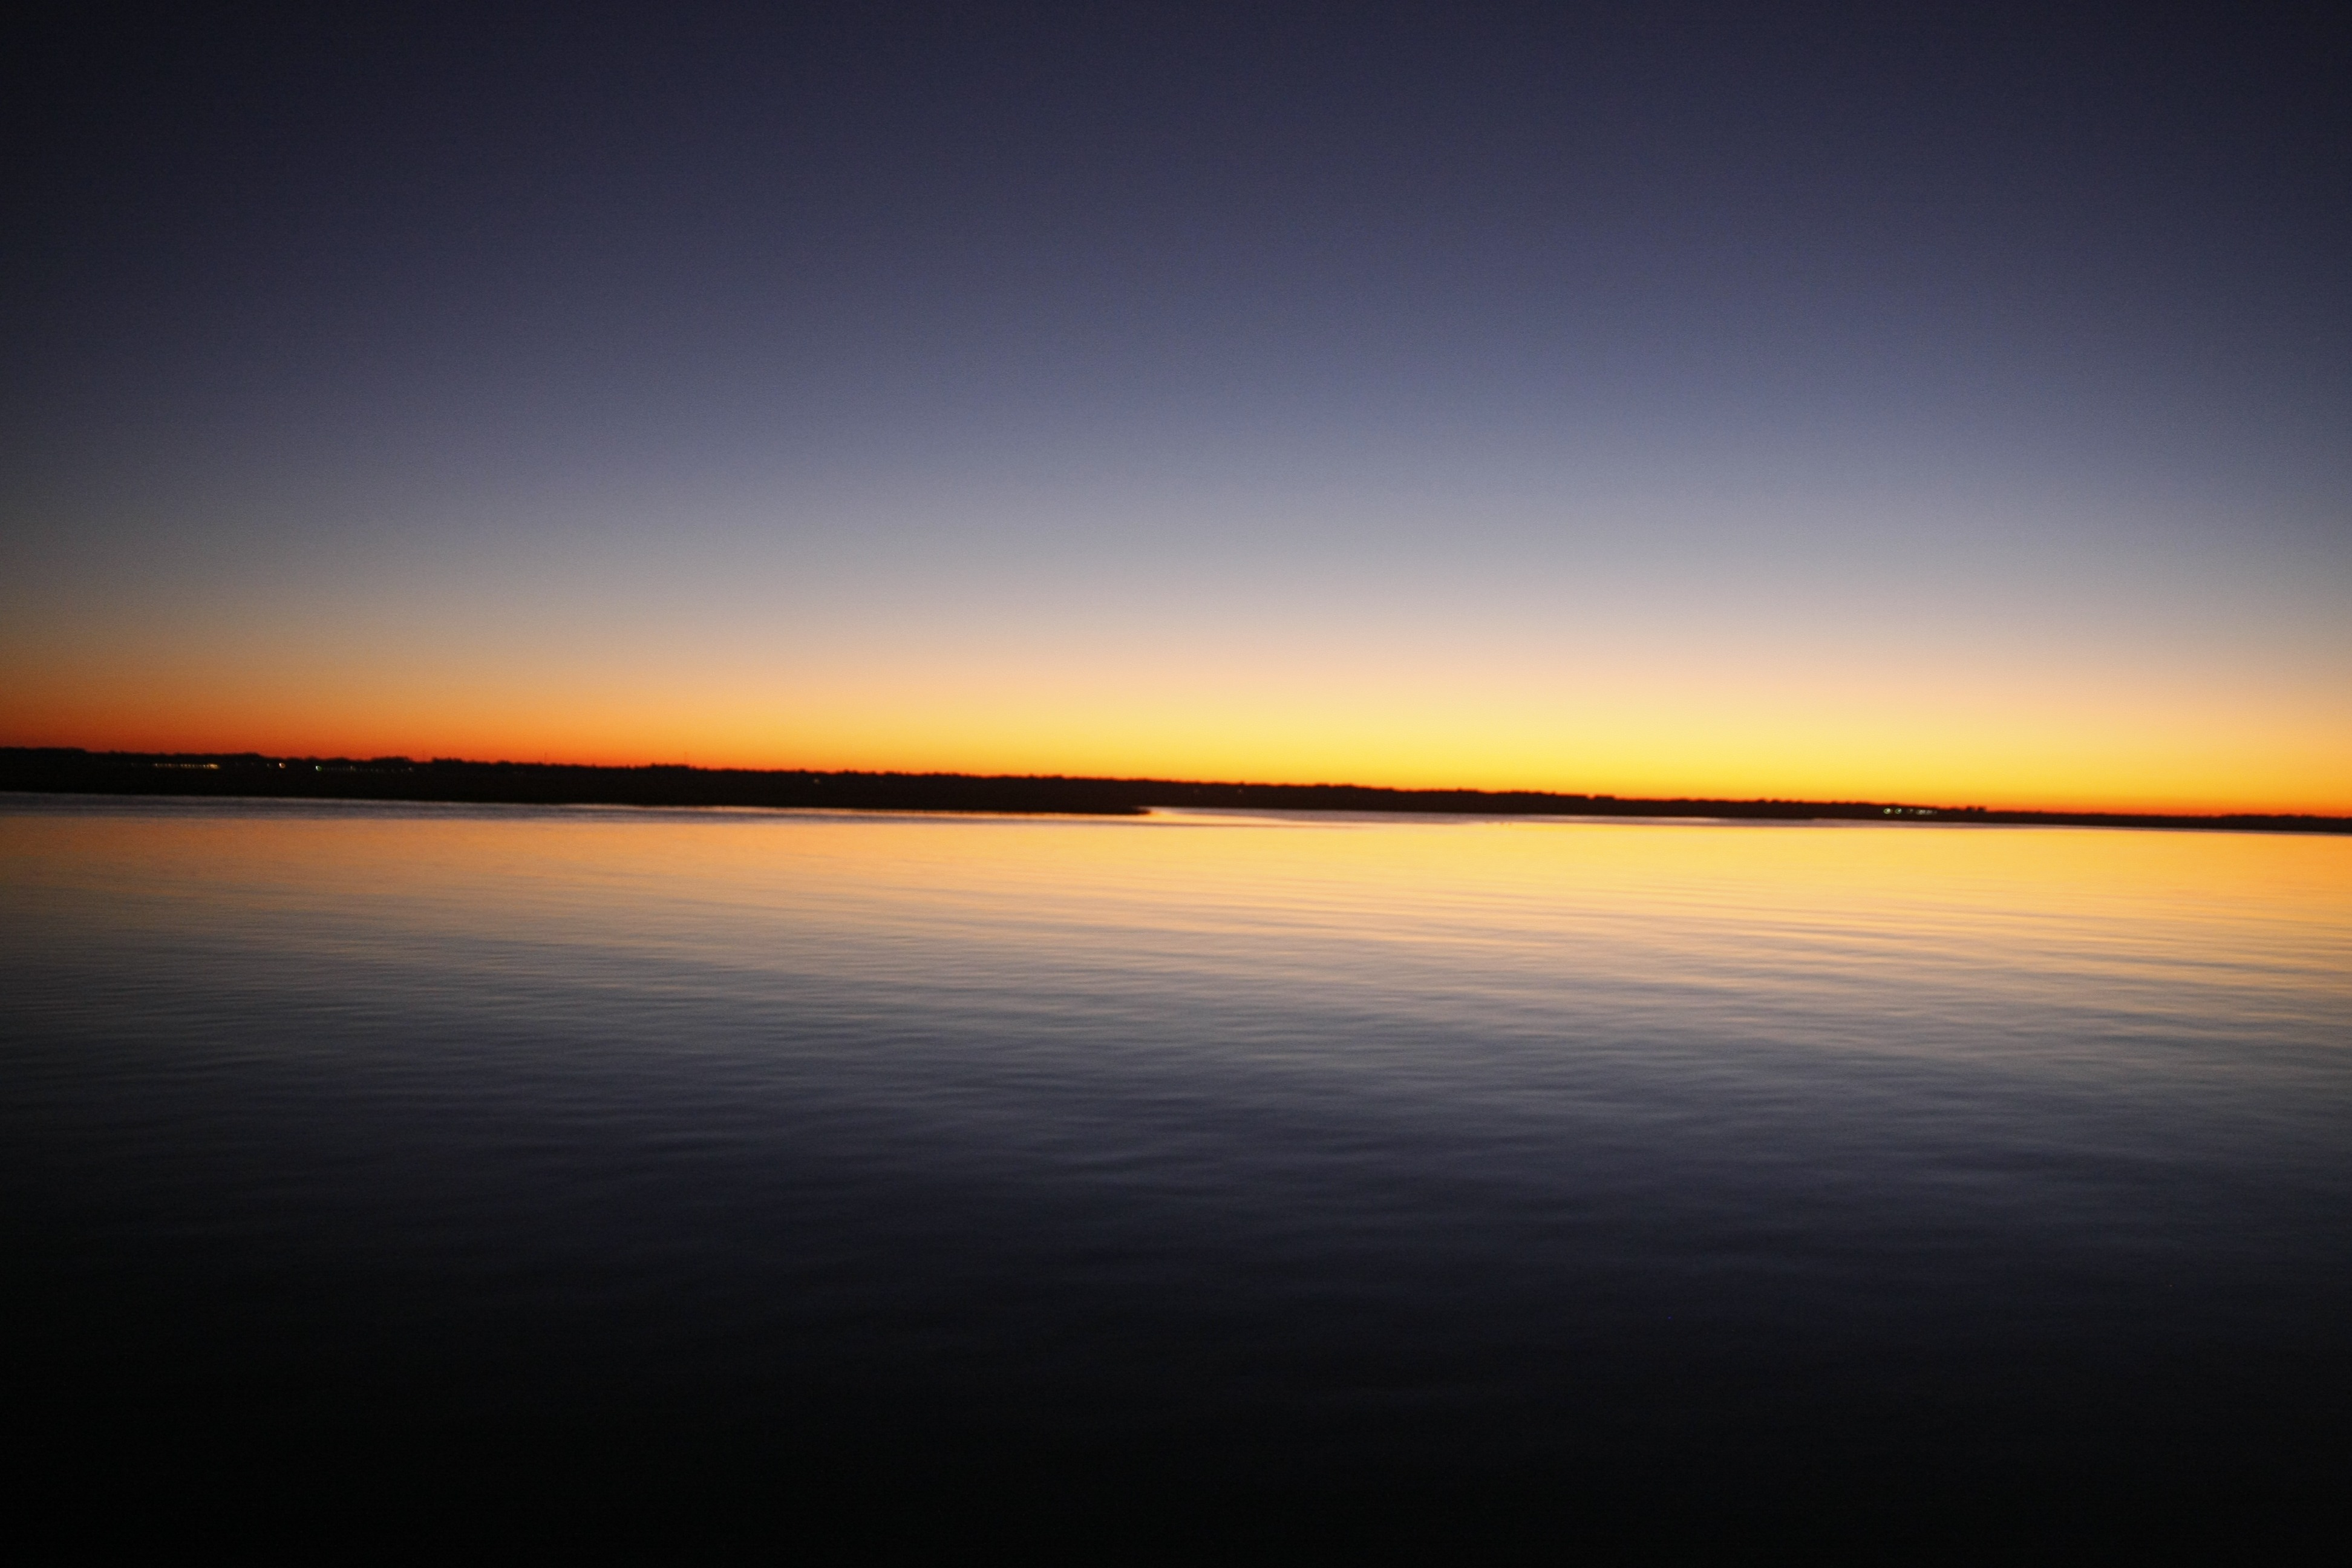
landscape, sea, coast, water, ocean, horizon, cloud, sky, sun, sunrise, sunset, sunlight, morning, wave, view, dawn, atmosphere, river, dusk, evening, reflection, scenic, blue, outside, clouds, beautiful, georgia, afterglow, georgia sunrise